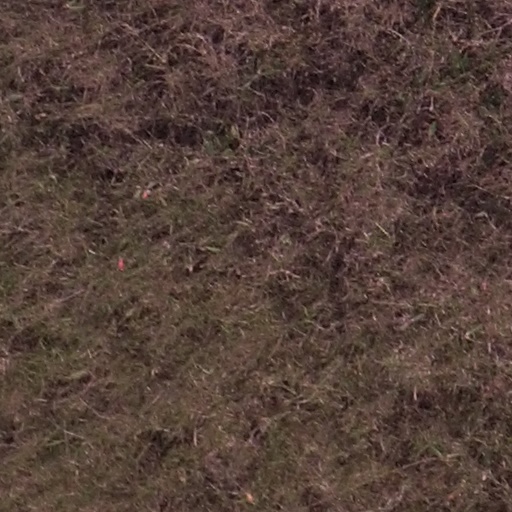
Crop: maize; corn